Indianapolis 500 traditions

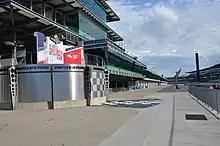
Victory Lane at the Indianapolis Motor Speedway.

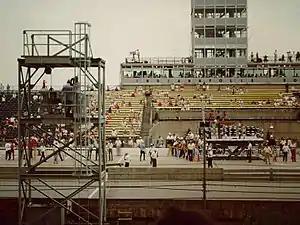
Victory lane platform used from 1986 to 1993.

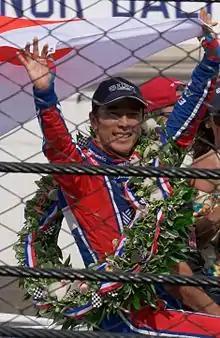
2017 Indy 500 winner Takuma Sato celebrates his victory.

Immediately after taking the checkered flag, the race winner drives to Victory Lane. The celebration to honor the winner begins with the car being wheeled onto a black and white checkered periphery. The driver is presented with the Borg-Warner Trophy, which is situated behind the car in a prominent location. A floral wreath (containing 33 lilies to commemorate the 33 drivers of the field) is placed around the winners neck, and the winner is presented with the traditional bottle of milk for refreshment. Interviews are taken for television, radio, and over the public address system. The driver's crew and team owner(s) also are invited to celebrate in victory lane, and are joined by numerous dignitaries, including the 500 Festival Queen and Princesses court, track and series personalities, celebrities, and various sponsor representatives. The Indianapolis 500 notably does not utilize a podium for the top-three finishers as is customary in other forms of racing, as well as at most other IndyCar events. Only the winning driver and team participate in victory lane celebrations, believed to be an homage to horse racing's Winner's Circle.